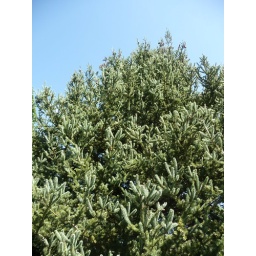
A pine tree by my house.